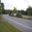
Label: road